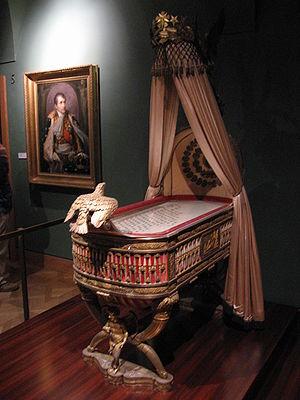
Pierre-Philippe Thomire, né à Paris le 6 décembre 1751 et mort dans la même ville le 9 juin 1843, est un sculpteur, bronzier, fondeur, ciseleur et doreur français.